Kagyu Samye Dzong London

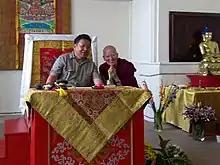
Akong Rinpoche and Lama Zangmo in London Samye Dzong, July 2009

For most of the year Lama Zangmo teaches a weekly class based on a core Buddhist text. She also regularly gives instruction on central Kagyu practices.